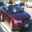
Label: automobile